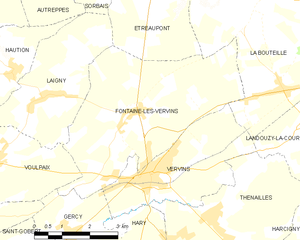
Carte des communes françaises: Fontaine-lès-Vervins